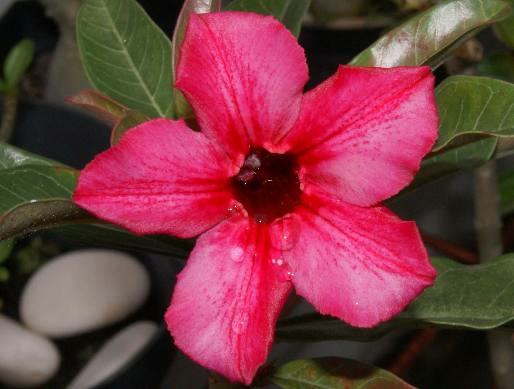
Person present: No